Social policy of the Barack Obama administration

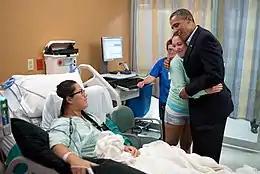
Obama visiting 2012 Aurora, Colorado shooting victims at University of Colorado Hospital

As a state legislator in Illinois, Obama supported banning the sale or transfer of all forms of semi-automatic firearms, increasing state restrictions on the purchase and possession of firearms and requiring manufacturers to provide child-safety locks with firearms.